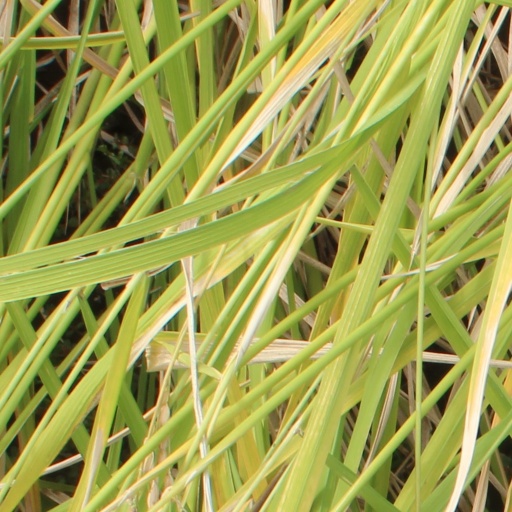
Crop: rice